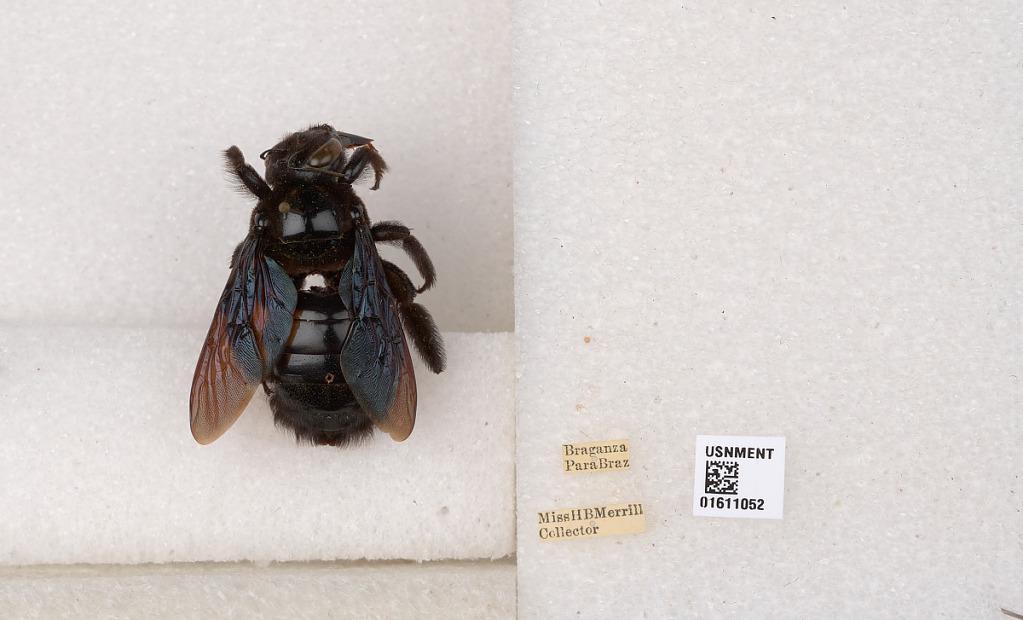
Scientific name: Xylocopa (Neoxylocopa) frontalis (Olivier)
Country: Brazil
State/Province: Para
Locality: Braganza (Braganca)